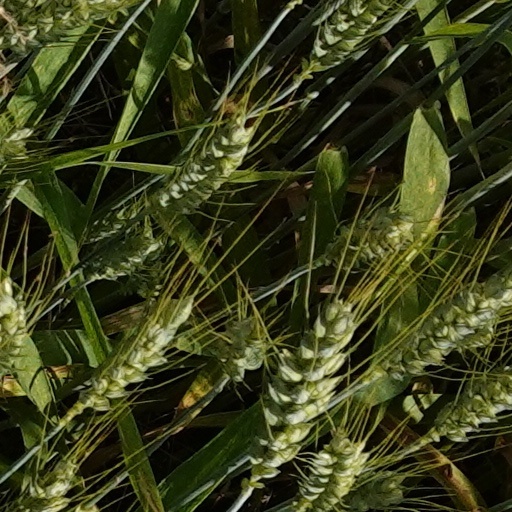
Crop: wheat